Peter Kürten

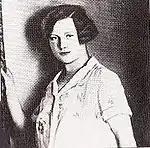
Maria Hahn

On 8 February, Kürten strangled a nine-year-old girl named Rosa Ohliger into unconsciousness before stabbing her in the stomach, temple, genitals and heart with a pair of scissors, spontaneously ejaculating as he knifed the child. He then inserted his semen into her vagina with his fingers. Kürten then made a rudimentary effort to hide Ohliger's body by dragging it beneath a hedge before returning to the scene with a bottle of kerosene several hours later and setting the child's body alight, achieving an orgasm at the sight of the flames. Ohliger's body was found beneath a hedge the following day. Five days later, on 13 February, Kürten murdered a 45-year-old mechanic named Rudolf Scheer in the suburb of Flingen Nord, stabbing him twenty times, particularly about the head, back and eyes. Following the discovery of Scheer's body, Kürten returned to the scene of the murder to converse with police, falsely informing one detective he had heard about the murder via telephone.